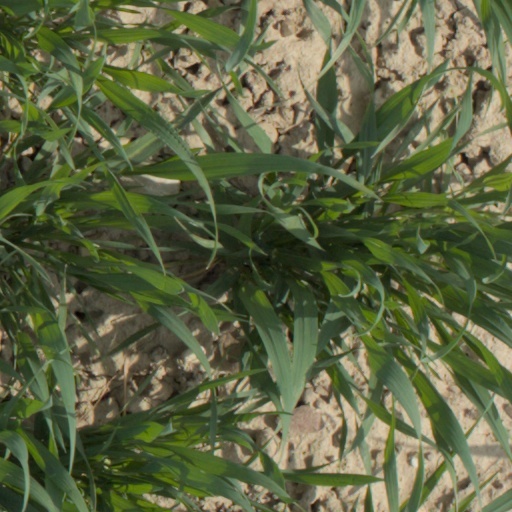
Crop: wheat